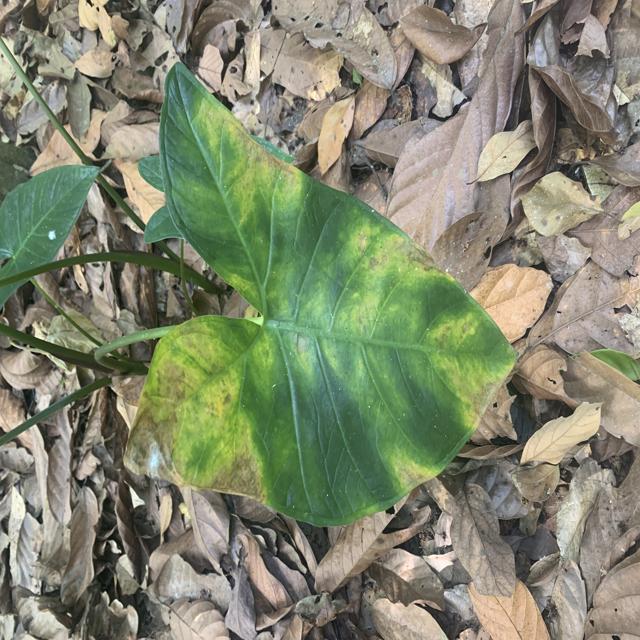
Label: Early_Blight